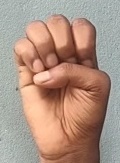
ASL sign: E